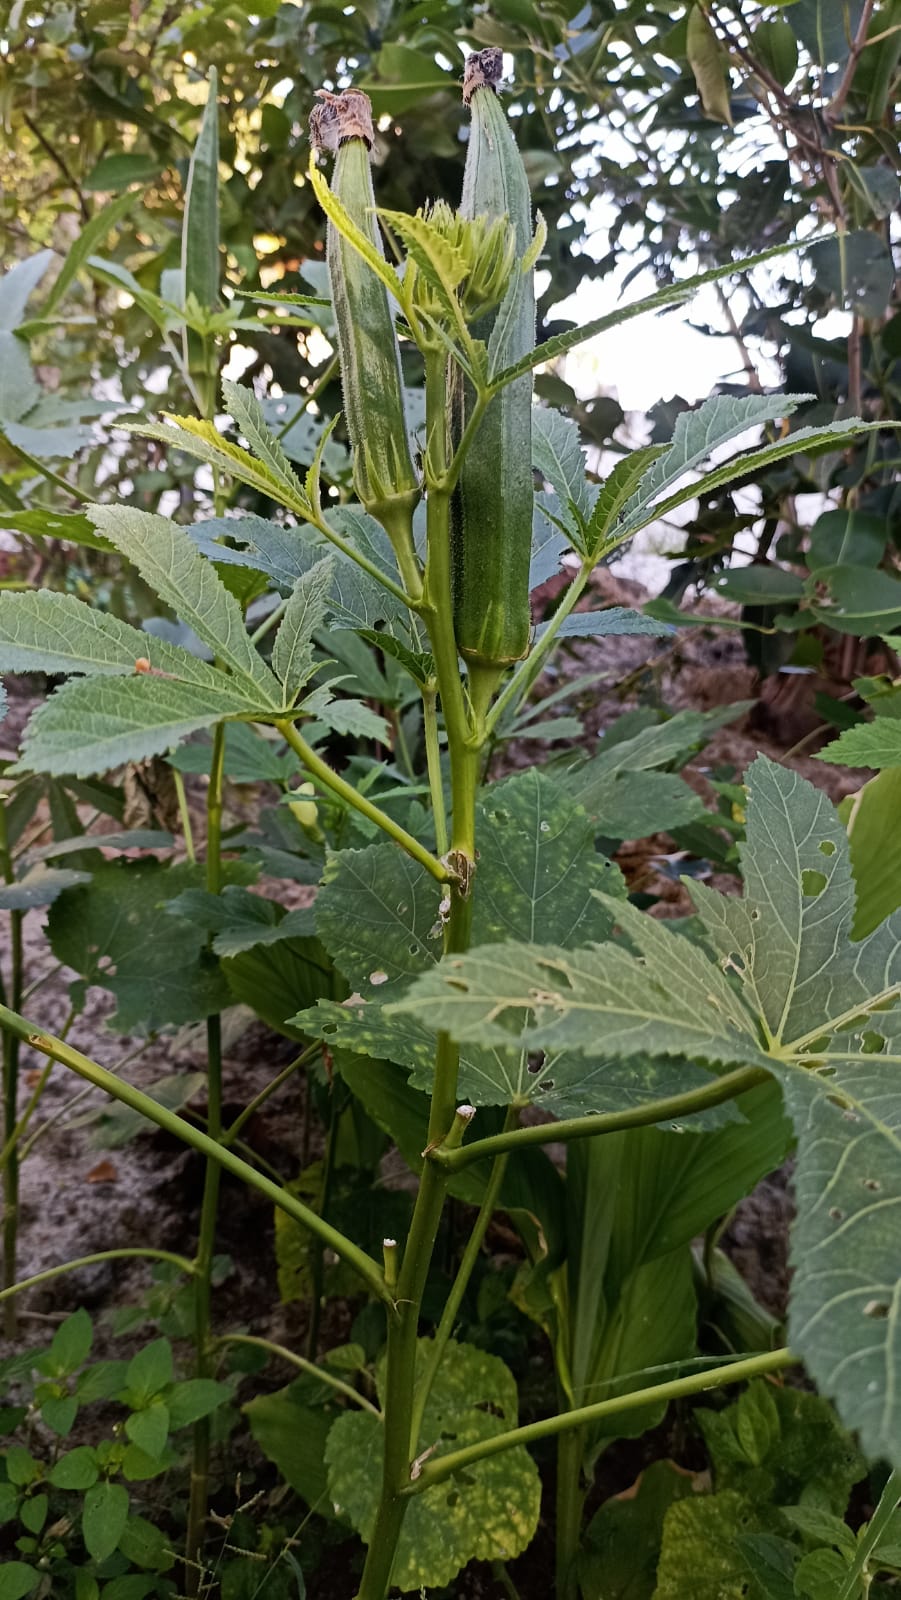
Label: Over-mature